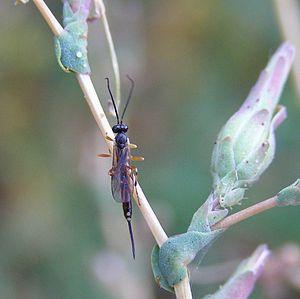
Campopleginae femelle endormie sur Lactuca serriola Zwakhals ID